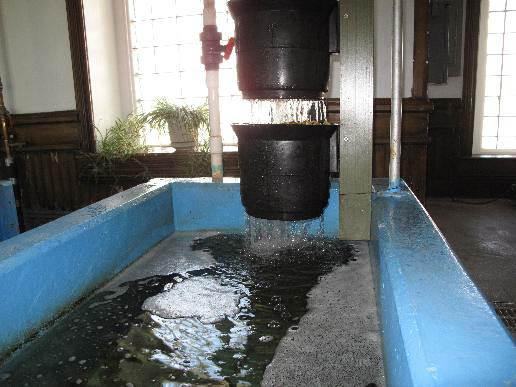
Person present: No